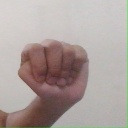
अक्षर: ठ